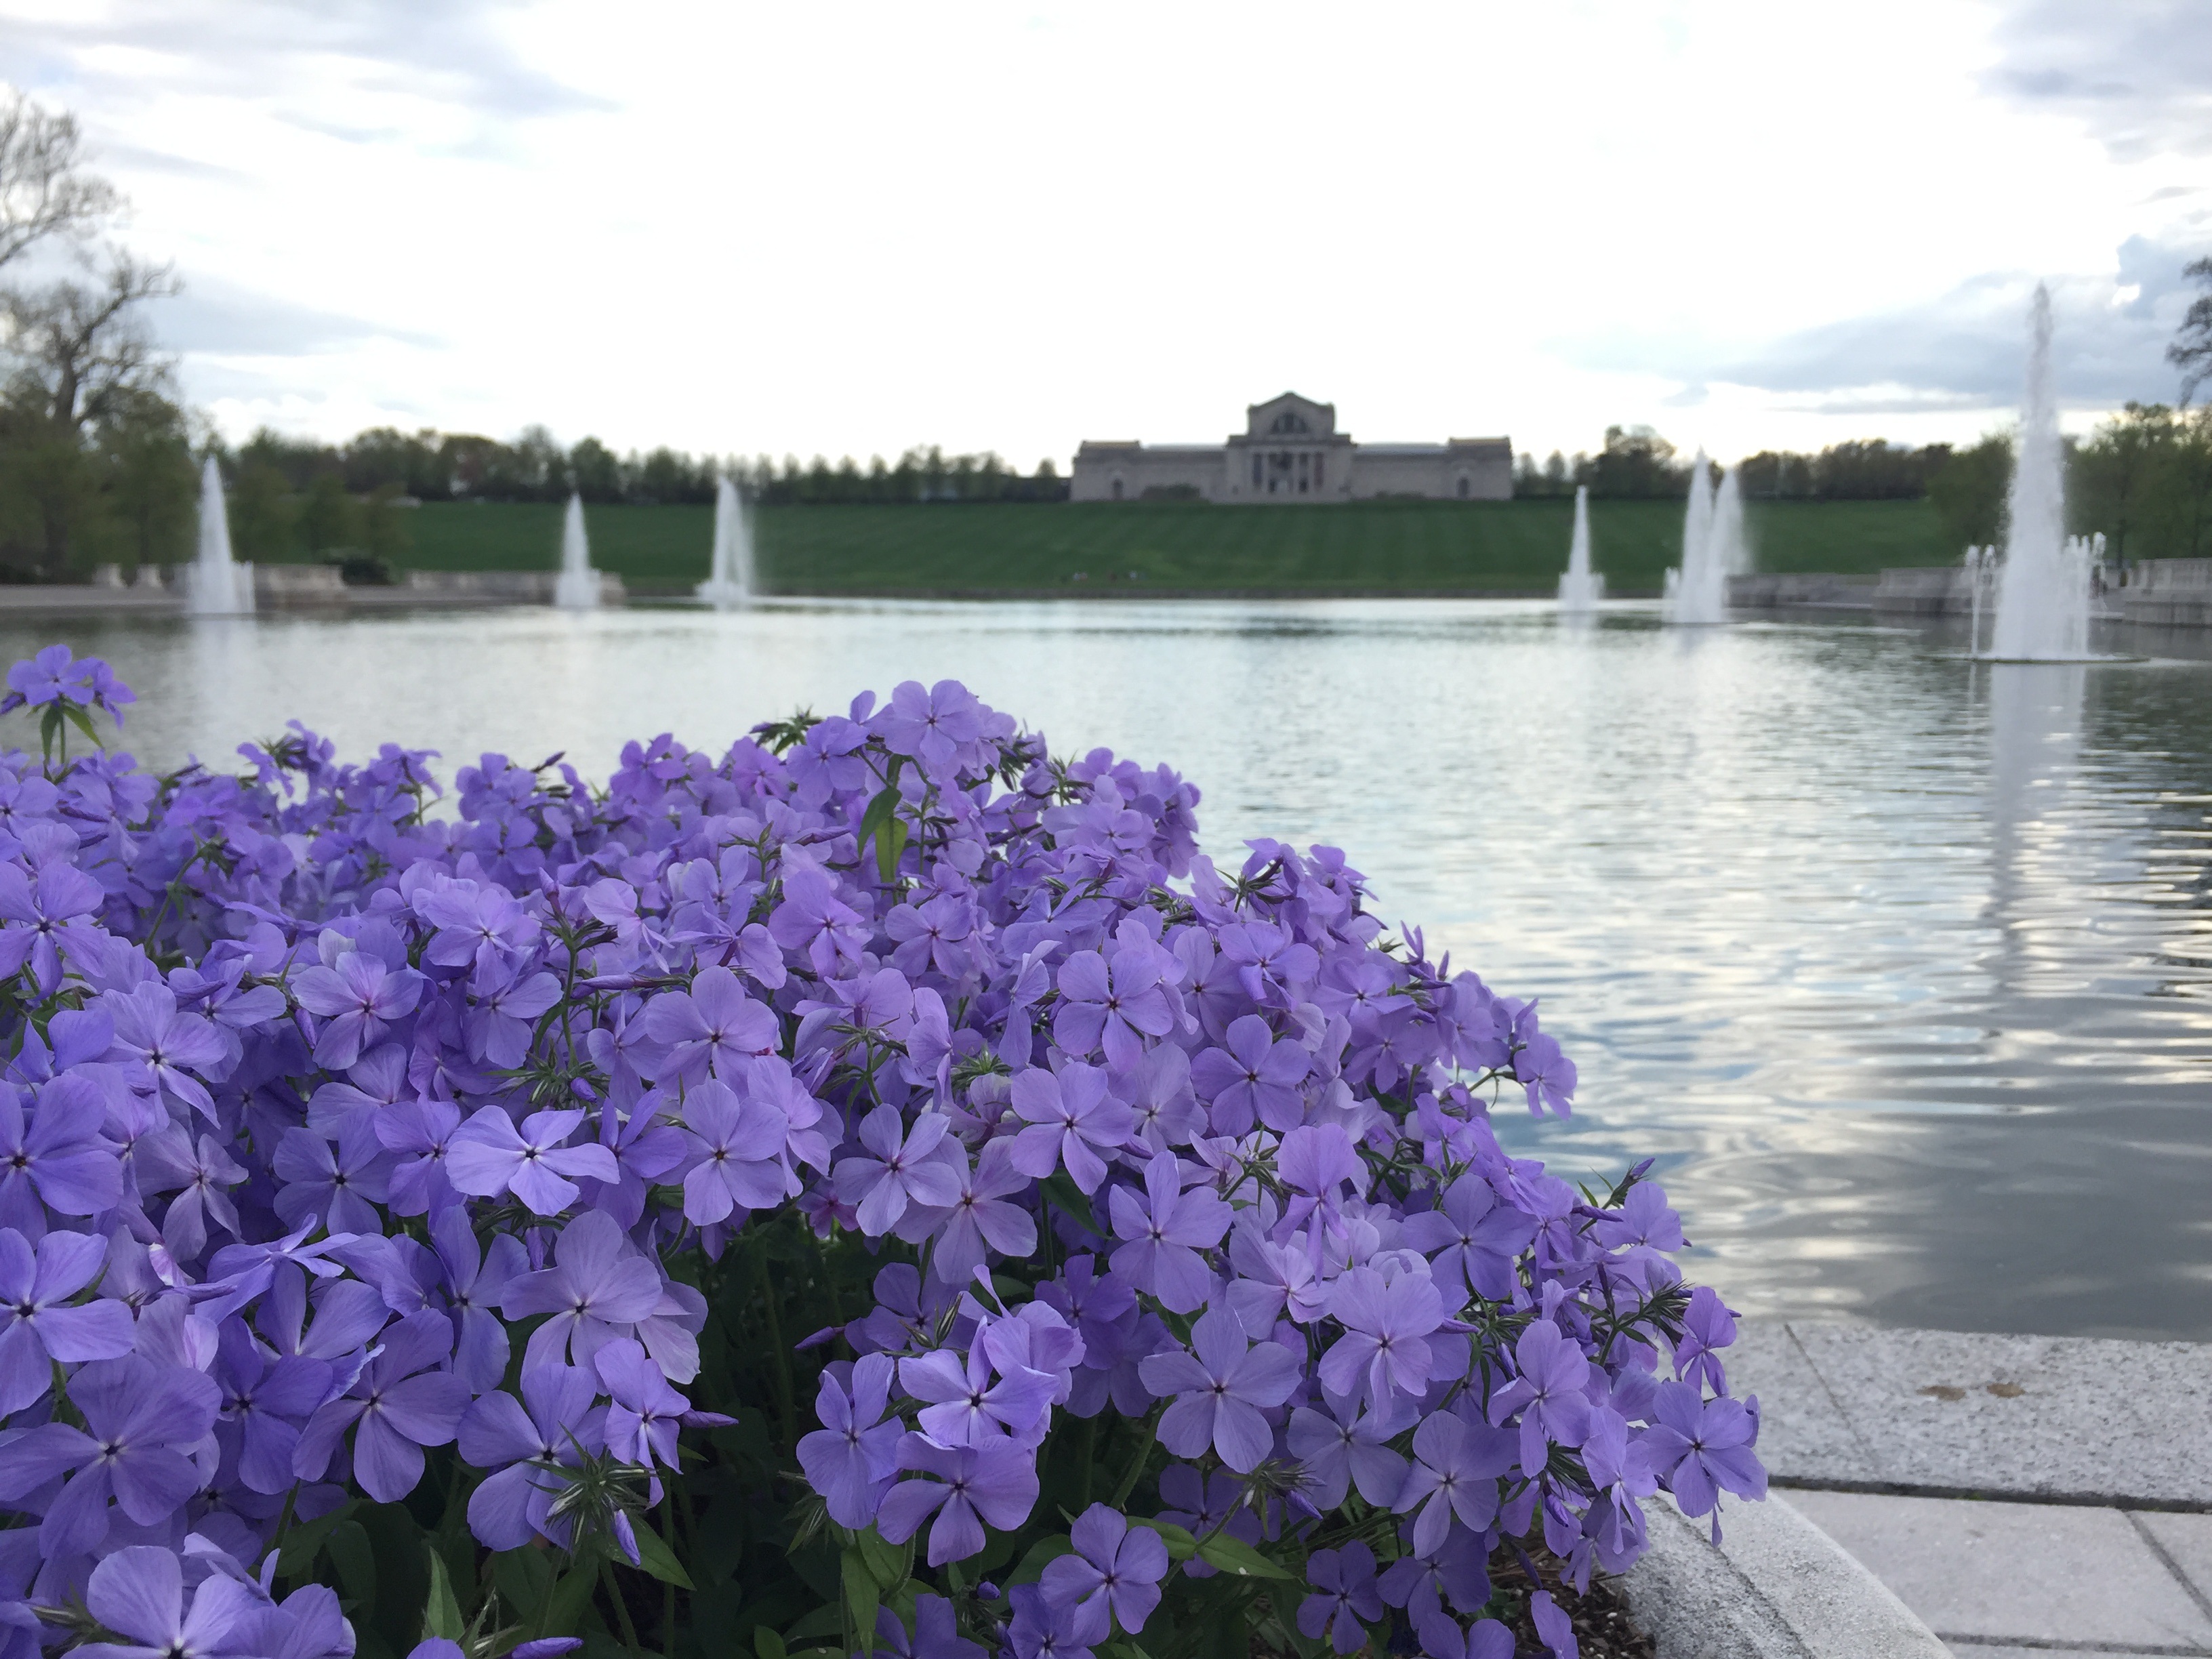
plant, flower, purple, spring, garden, purple flowers, shrub, fountain, flowering plant, woody plant, land plant, emerson grand basin